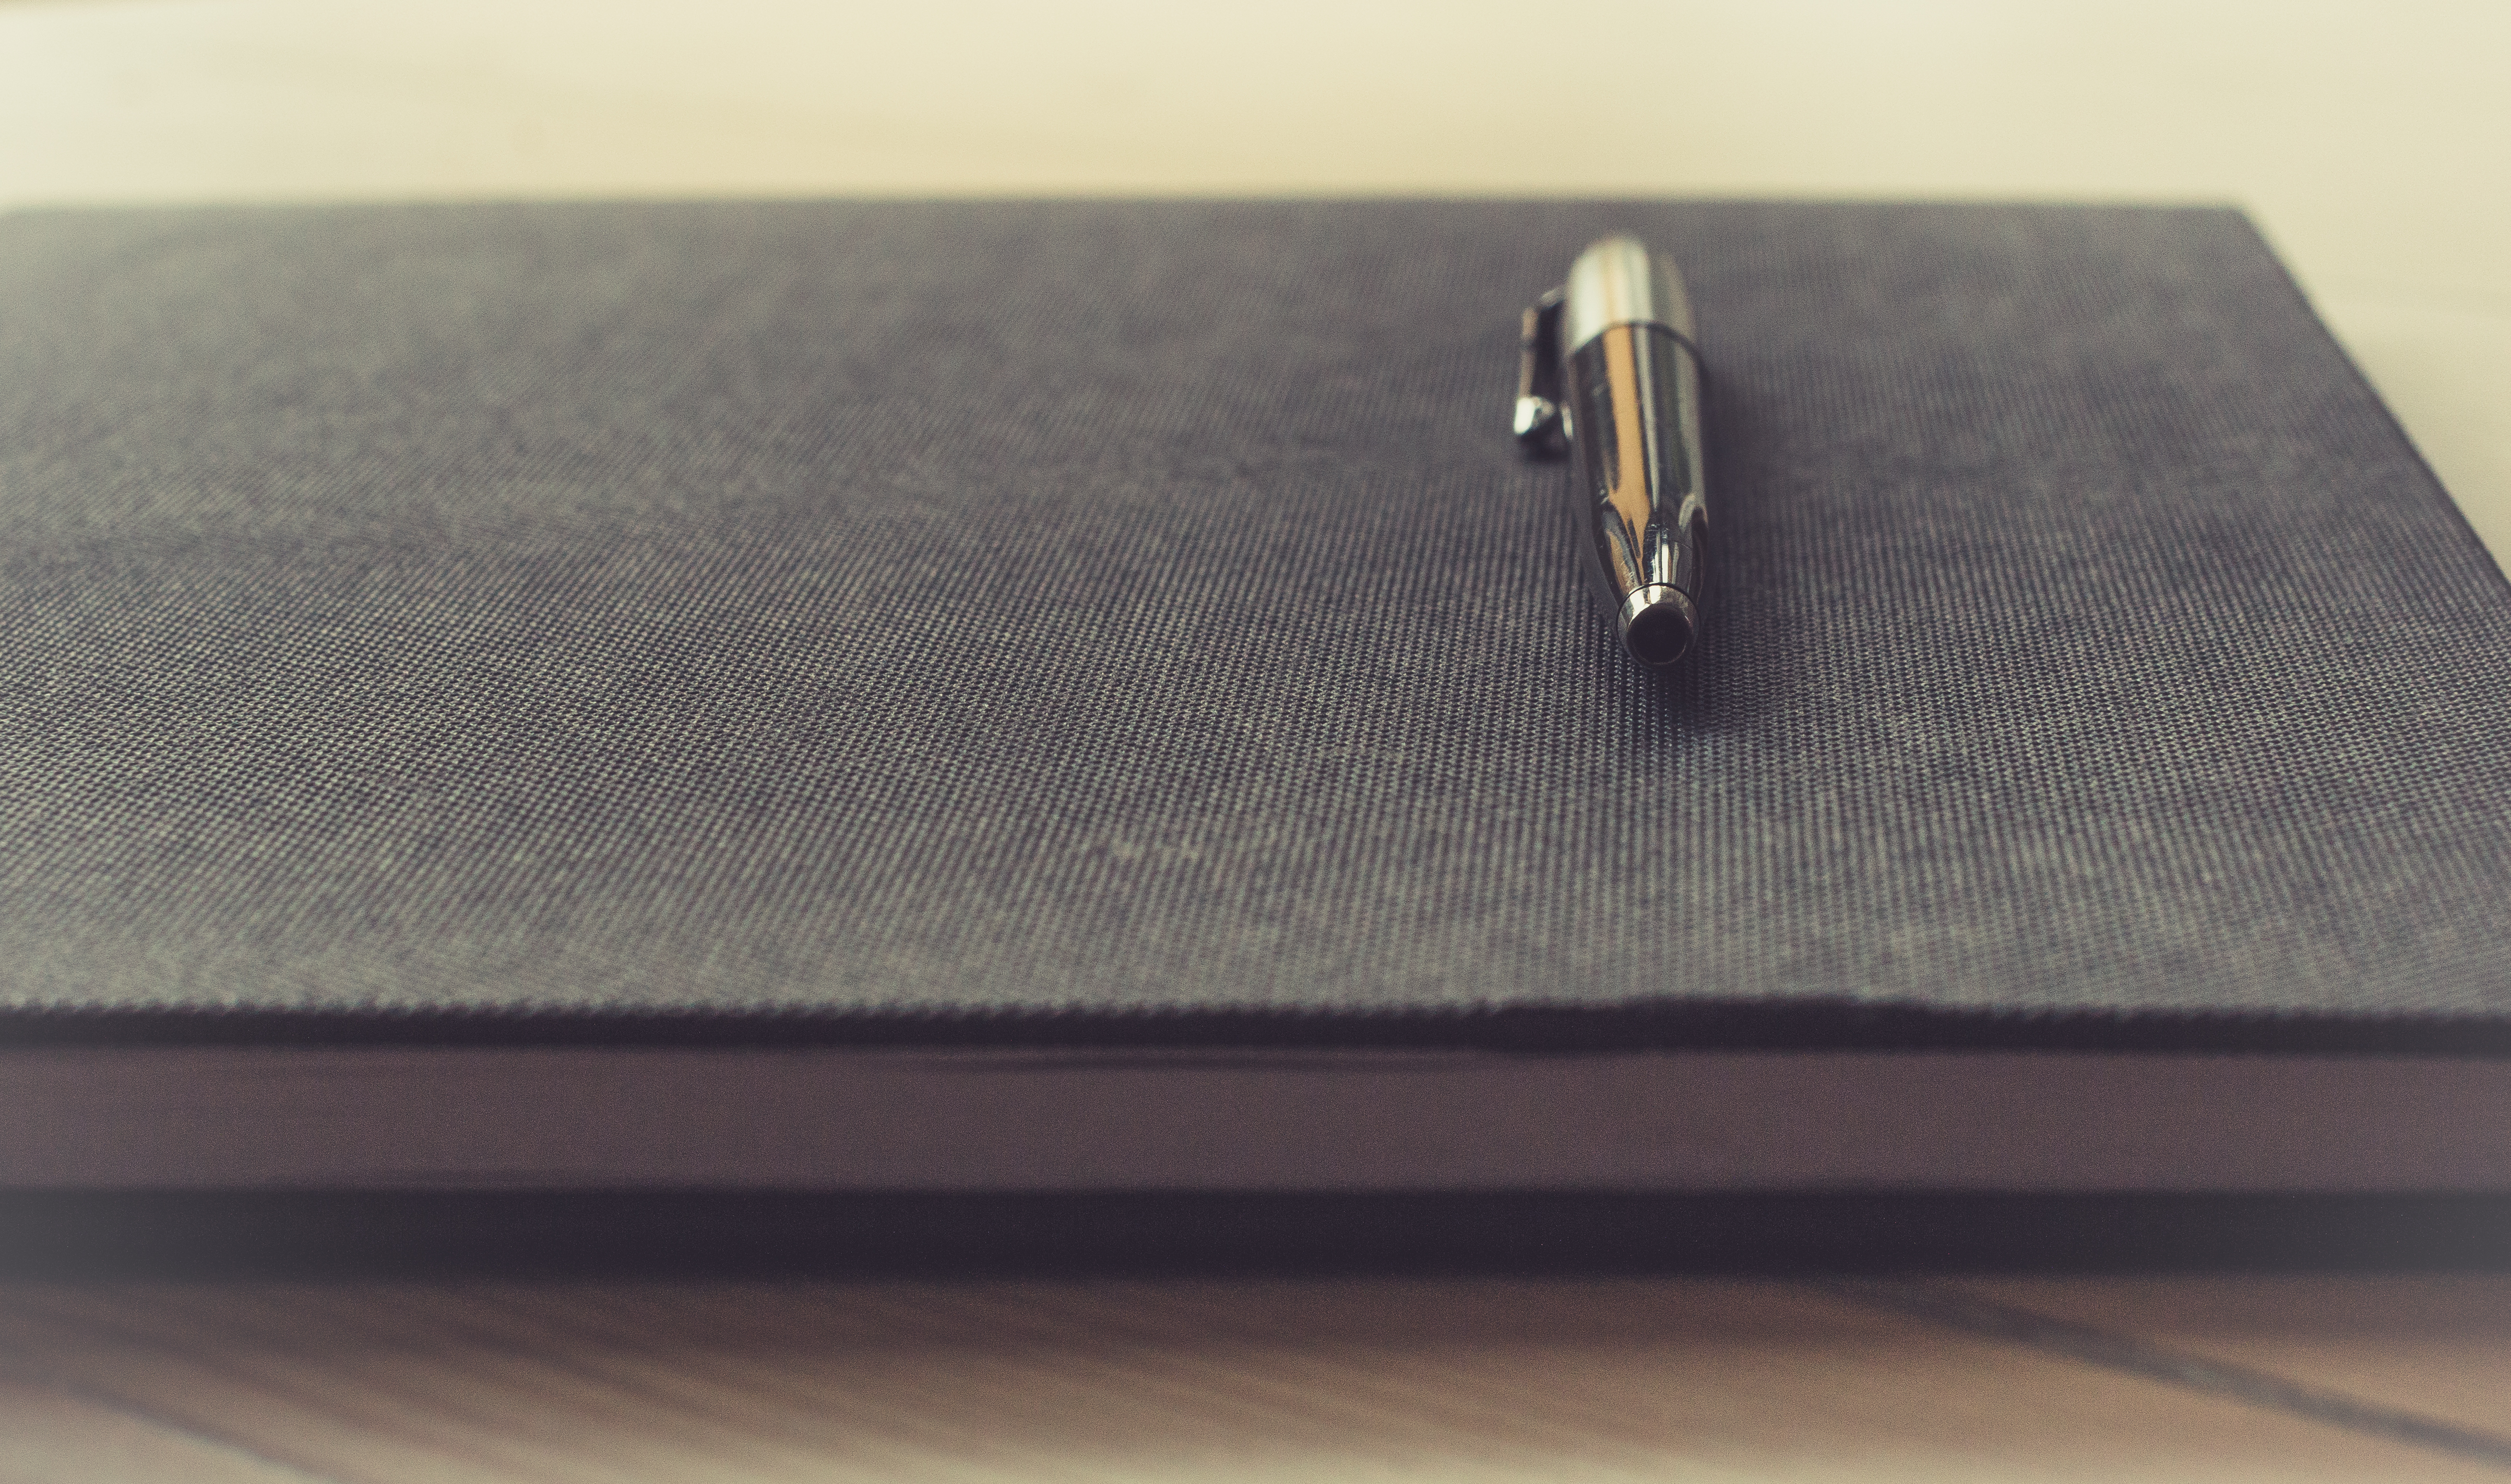
notebook, table, leather, pen, furniture, closeup, wallet, textile, bed